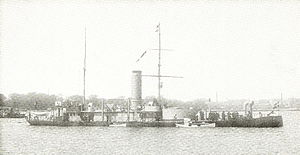
Gorm (panserskib)
Gorm i traditionel bemaling med mørkt skrog og gul skorsten, kanontårn m.v.
Det danske panserskib (panserbatteri) Gorm, søsat i 1870. Bemalingen i sort og gul med hvide fartøjer blev brugt indtil udgangen af 1883.
Gorm var et dansk panserskib, og var lige som forgængerne Rolf Krake og Lindormen klassificeret som panserbatteri. Rolf Krake havde gjort glimrende tjeneste under 2. slesvigske krig og Marinen ønskede endnu et skib af samme type, blot lidt større og kraftigere. Gorm fik Marinens hidtil kraftigste kanoner, og det blev det første større danske krigsskib, hvor man fra begyndelsen havde valgt sejlene fra. Maskineriet var fra en engelsk leverandør, og selv om det gav Gorm større fart end Lindormen, var skibets rækkevidde noget mindre. Navnet Gorm er ikke brugt til andre af flådens skibe. Det blev valgt i periode, hvor man gjorde flittigt brug af navne fra nordisk mytologi og fra den tidlige danske historie, så det kan muligvis referere til Gorm den Gamle.